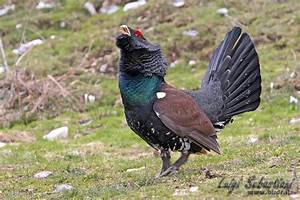
Label: chicken